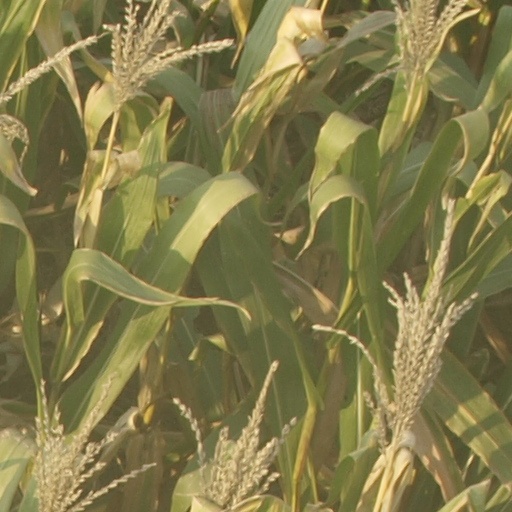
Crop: maize; corn